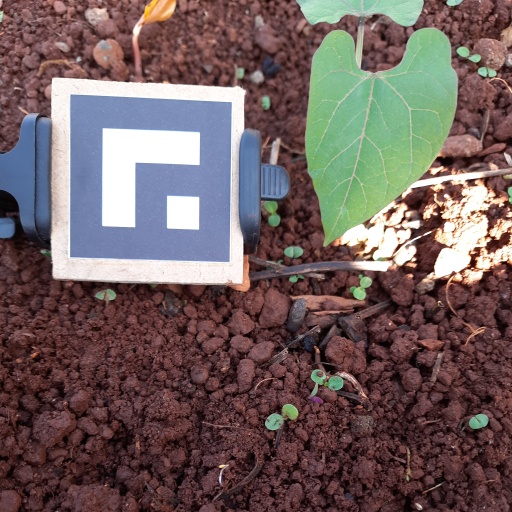
Observations: flat surface, no eating holes, under shade